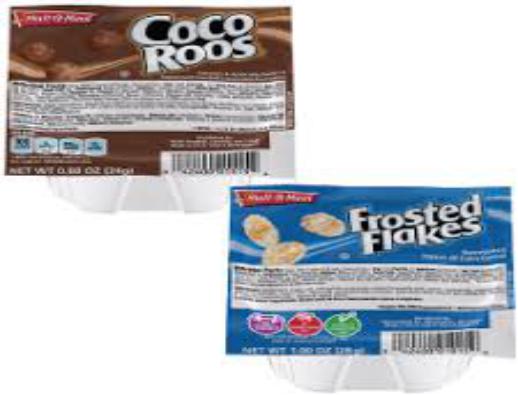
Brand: Coco Roos
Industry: Food